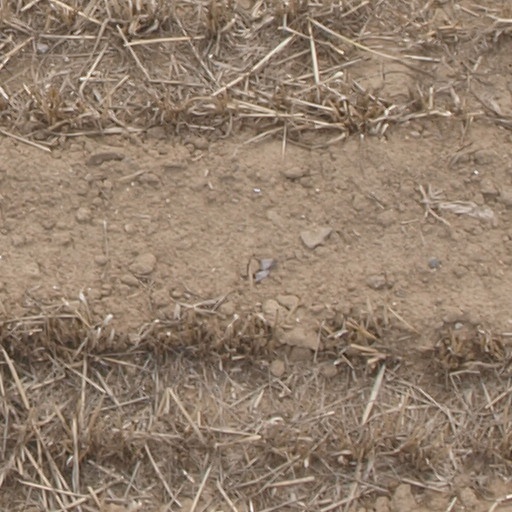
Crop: maize; corn